Varangerhalvøya National Park

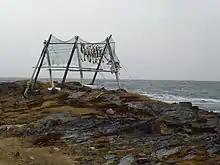
Fish hung out to dry on the peninsula.

Since species from the Arctic, eastern Siberia, and more southerly areas all occur together on the Varanger Peninsula, the plant life is distinctive. The small deciduous woodlands in the area are among the northernmost in the world.